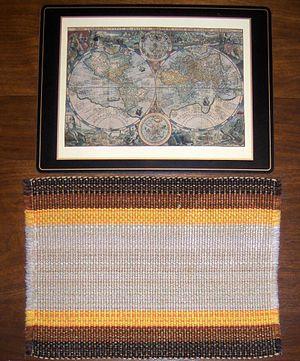
Un set est un ensemble de pièces de linge de maison, de forme généralement rectangulaire, que l'on dépose, lorsque l'on dresse une table pour un repas, devant chaque convive, pour couvrir l'espace situé sous son assiette et ses couverts.